Stop Cop City

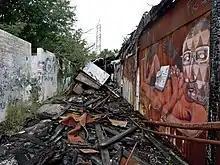
Debris and abandoned buildings at South River Forest

The facility is located at the Old Atlanta Prison Farm (OPF), which some have recommend be preserved and placed on the National Register of Historic Places. Opponents of the project have objected to placing the police facility on the site of alleged human rights violations. Environmental justice advocates and organizations have proposed that the OPF should remain a centerpiece in the urban green space called the South River Forest, citing "massive disparities" in Atlanta’s access to green space: African-American residentsincluding the area surrounding the OPFhave fewer and smaller parks.